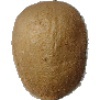
Label: Kiwi 1